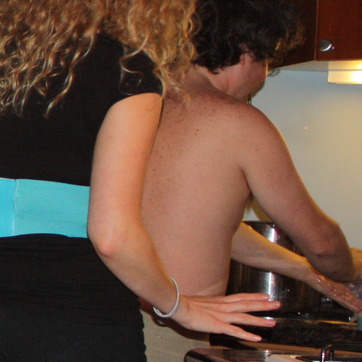
Material: skin